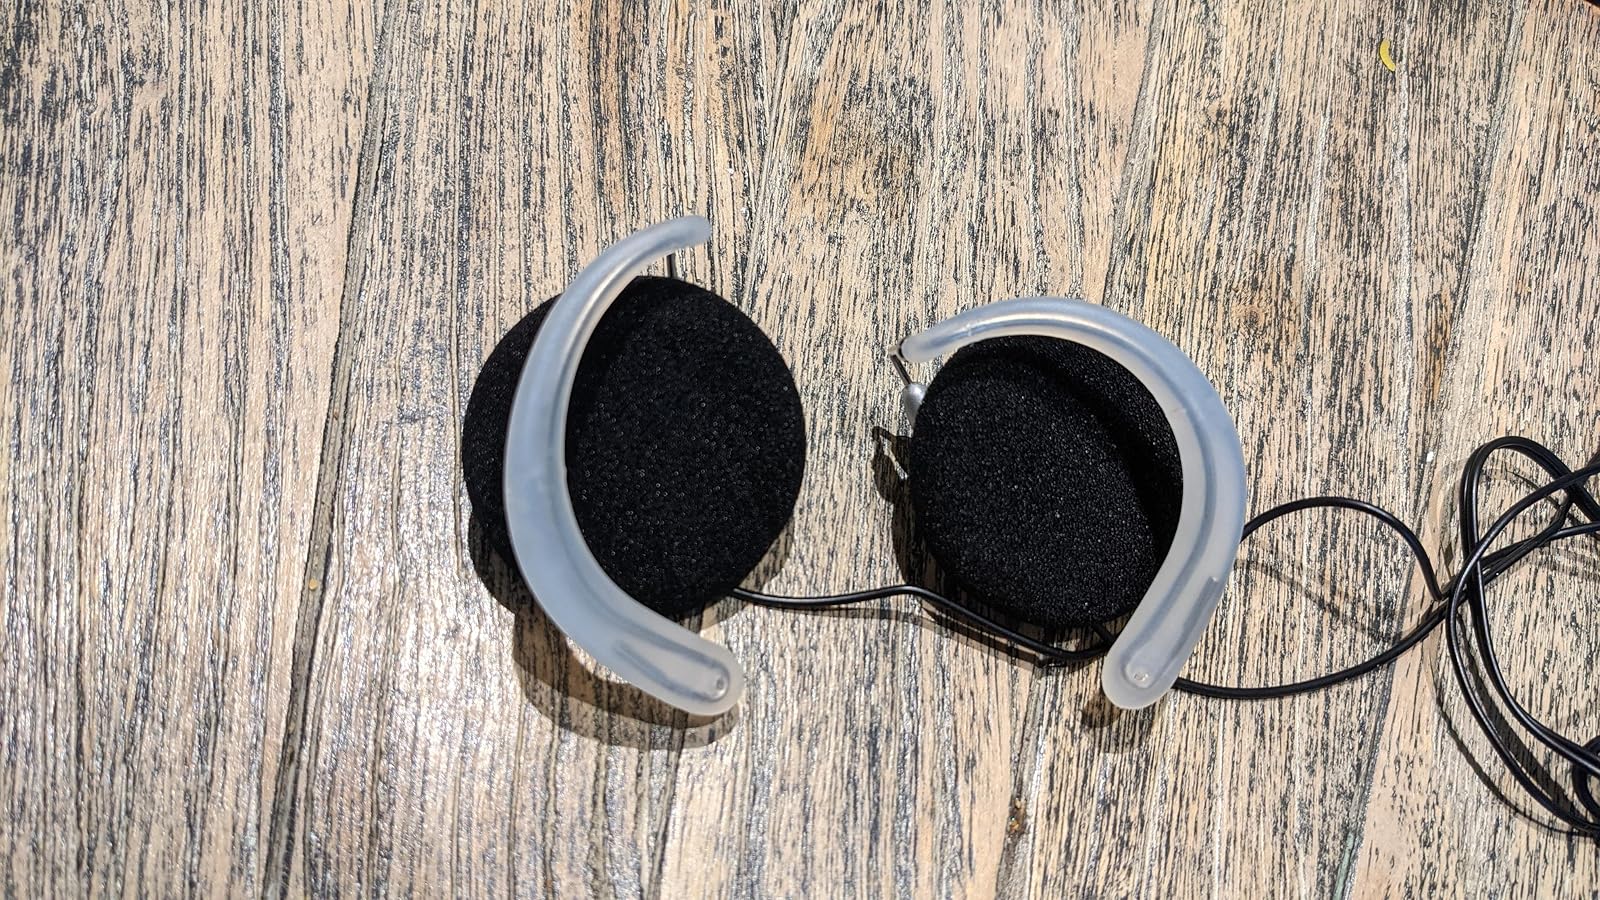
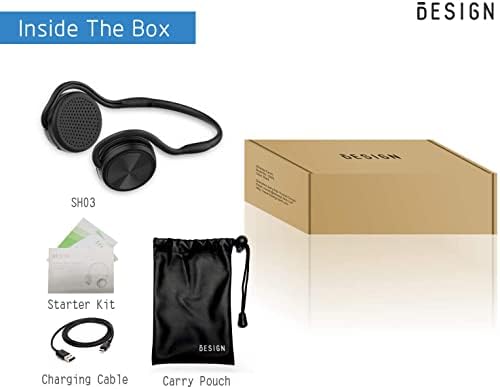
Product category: headphones
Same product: no